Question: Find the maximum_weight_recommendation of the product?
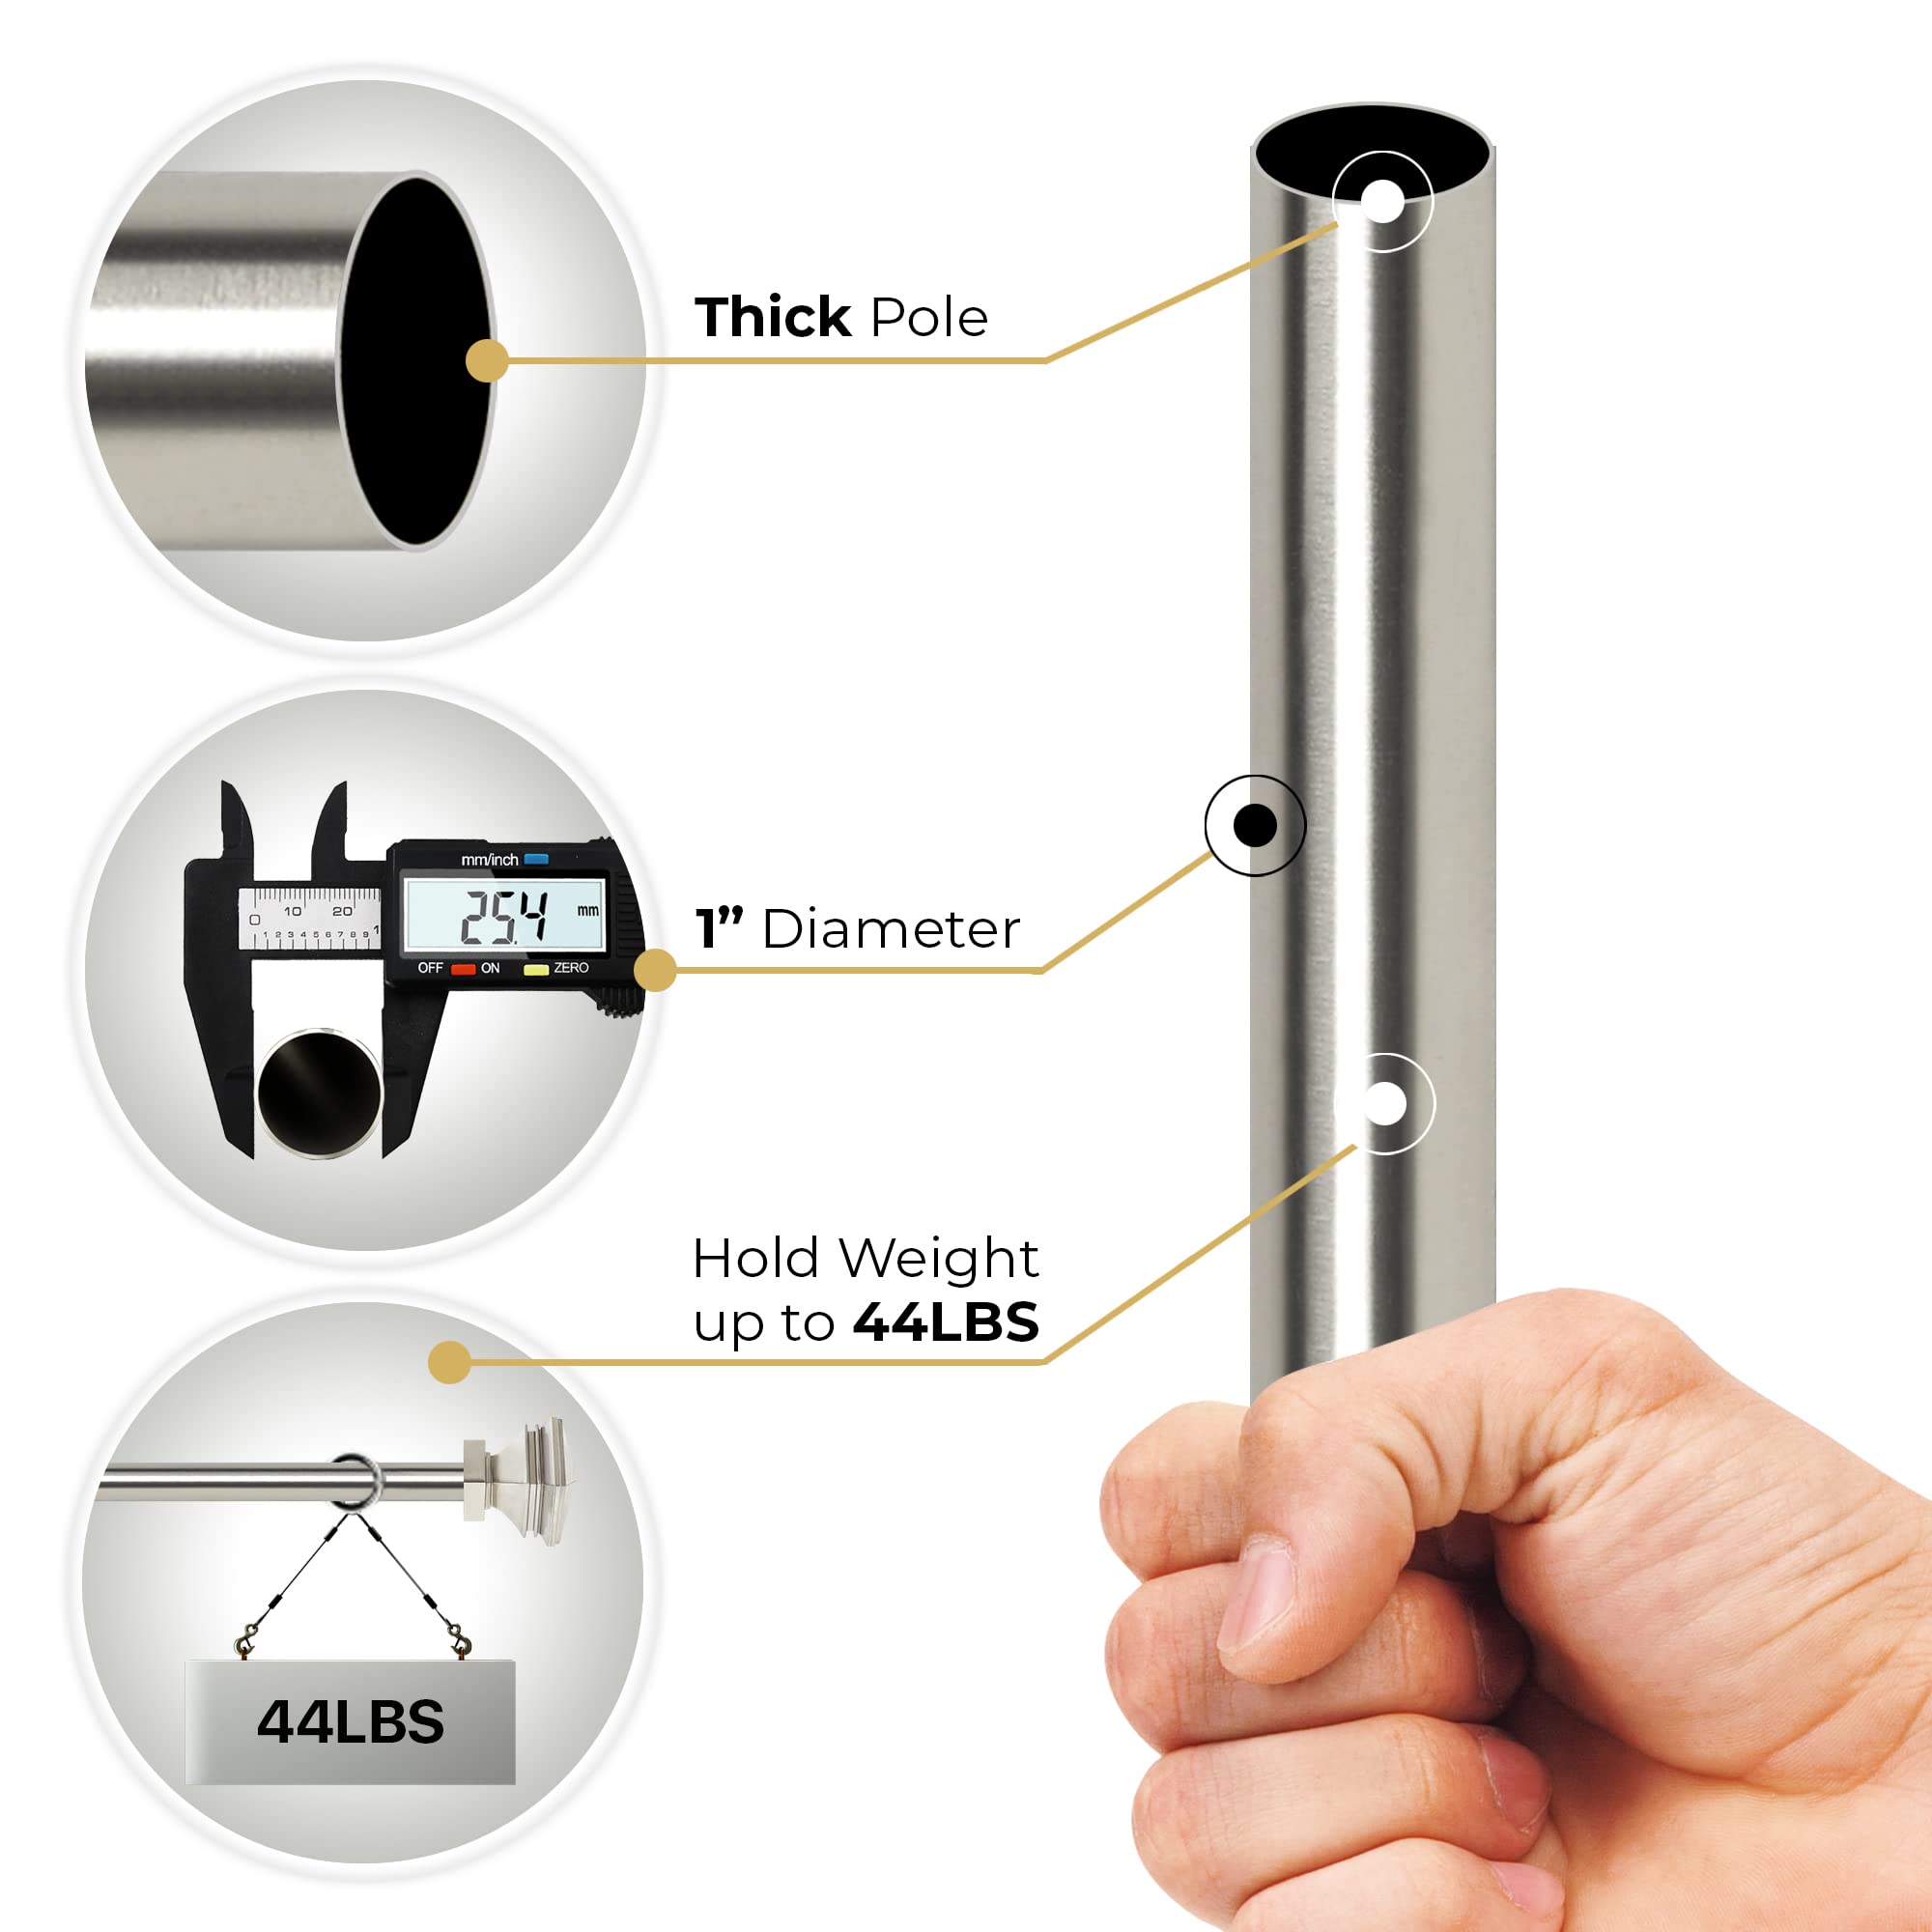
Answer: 44 pound